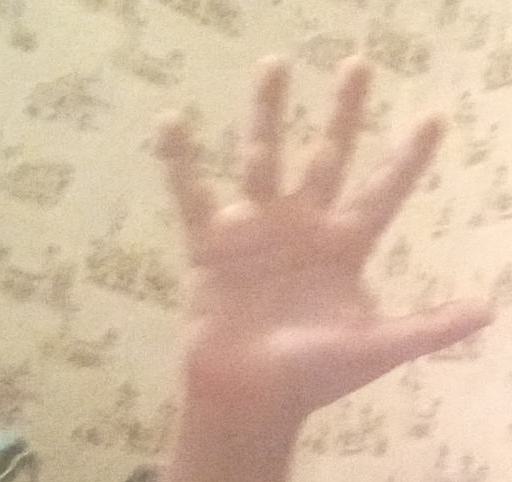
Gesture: palm